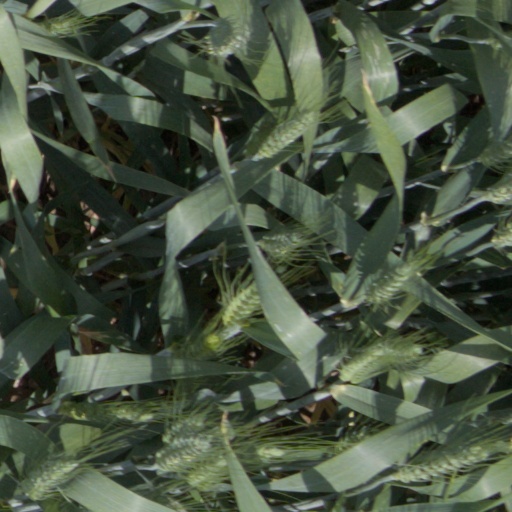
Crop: wheat